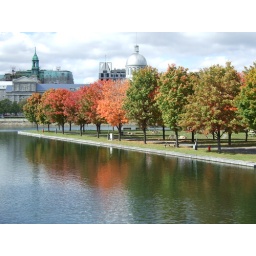
Maple trees reflected in the water